Abydos, Egypt

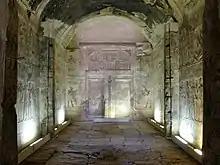
The Chapel of Amun

The temple of Seti I was built on entirely new ground half a mile to the south of the long series of temples just described. This surviving building is best known as the Great Temple of Abydos, being nearly complete and an impressive sight. A principal purpose of the temple was to serve as a memorial to king Seti I, as well as to show reverence for the early pharaohs, which is incorporated within as part of the "Rite of the Ancestors".